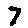
Label: 7